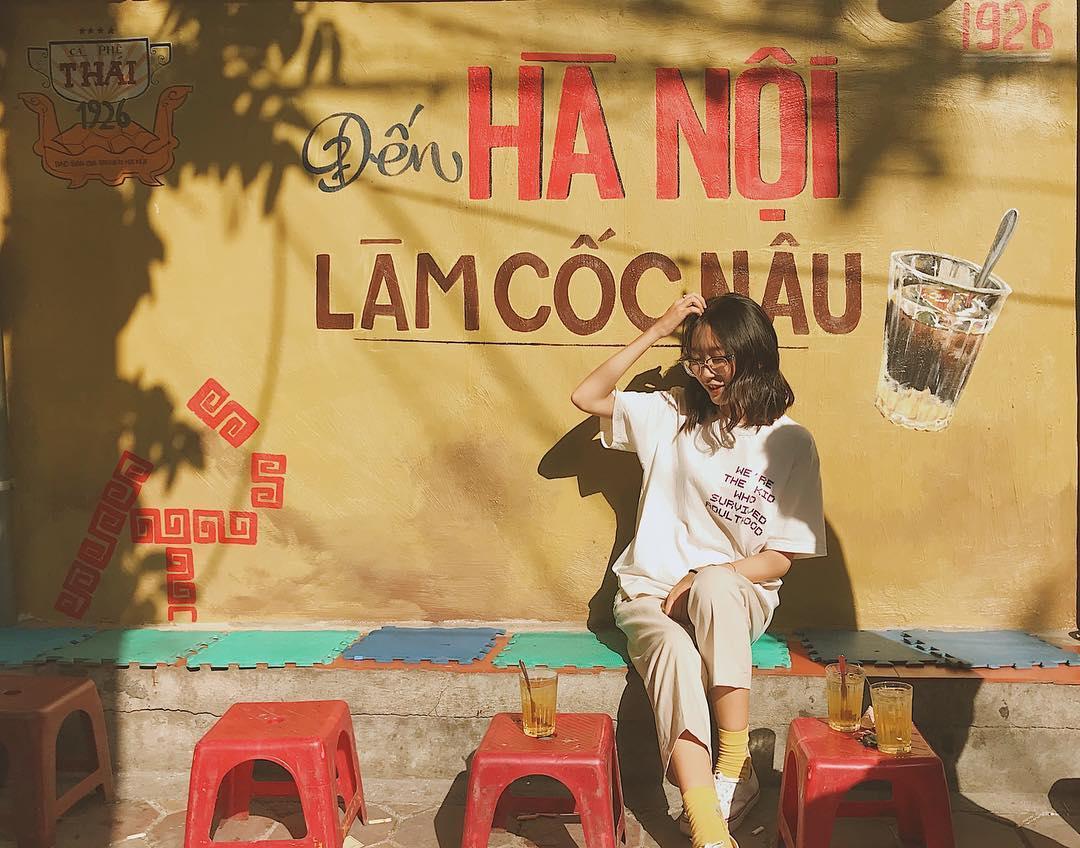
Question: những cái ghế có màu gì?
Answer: những cái ghế có màu đỏ